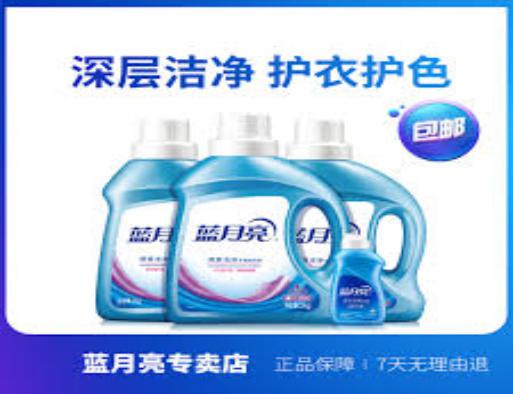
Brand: bluemoon
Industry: Necessities